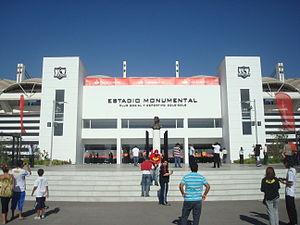
Le Club Social y Deportivo Colo-Colo est un club de football chilien, basé dans le quartier de Macul à Santiago.